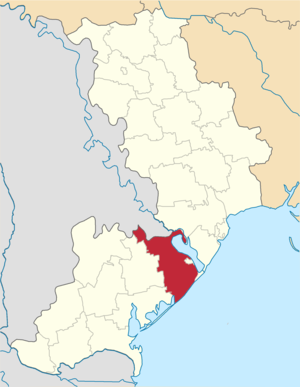
Le raïon de Bilhorod-Dnistrovskyï est une subdivision administrative de l'Ukraine, située dans l'oblast d'Odessa et dans la région historique du Boudjak. Le centre administratif est situé à Bilhorod-Dnistrovskyï.